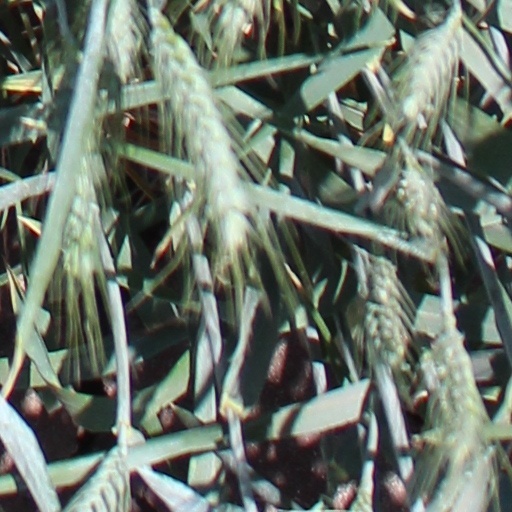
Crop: wheat